History of Port Vale F.C.

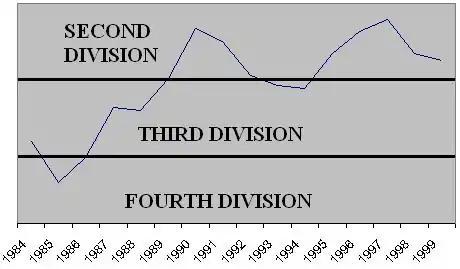
The club rose through the divisions under the management of John Rudge.

Vale were able to bounce back with Rudge's next two bargain buys becoming important players. Ian Taylor, whom Vale had signed for £15,000 from non-League Moor Green, and Dutch import Robin van der Laan (signed for £80,000) came to the fore. With Martin Foyle back fit and experienced Bernie Slaven up front, Vale surged to second place, confirming promotion on the final day with a 3–1 win at Brighton's Goldstone Ground in front of 6,000 travelling fans. Vale also notched another FA Cup scalp, beating then–Premiership side Southampton 1–0 at Vale Park in a third-round replay. Taylor became Rudge's first £1,000,000 sale when Sheffield Wednesday invested in the midfielder. The money was spent on bringing Steve Guppy and Gareth Griffiths to the club during the 1994–95 campaign. Vale finished 17th in 1994–95, avoiding relegation by ten points, and again despite the pre-season sale of van der Laan, who Derby bought for £475,000. Jon McCarthy and Lee Mills also joined before the 1995–96 season began.